2012 Los Angeles Dodgers season

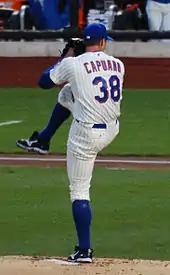
The Dodgers signed Chris Capuano as a free agent during the offseason

The Dodgers got their offseason moves under way on October 4, 2011, when they declined the 2012 options on third baseman Casey Blake and pitcher Jon Garland and outrighted utility player Eugenio Vélez to the minor leagues. The Dodgers other free agents at the end of the 2011 season were pitchers Jonathan Broxton, Hiroki Kuroda, Mike MacDougal and Vicente Padilla, catcher Rod Barajas, infielders Jamey Carroll and Aaron Miles and outfielder Juan Rivera. Outfielder Jamie Hoffmann was claimed off waivers by the Colorado Rockies on December 5. On December 8, the Dodgers traded starting pitcher Dana Eveland to the Baltimore Orioles for two minor leaguers. On December 12, the Dodgers chose not to offer a contract to relief pitcher Hong-Chih Kuo, making him a free agent. Kuo had been the longest tenured Dodger at the time of his release.